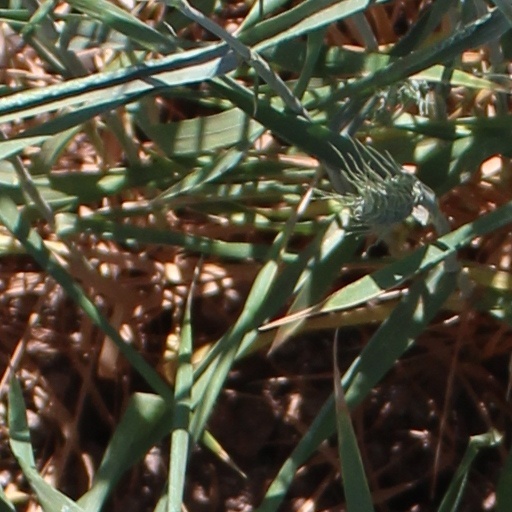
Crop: wheat